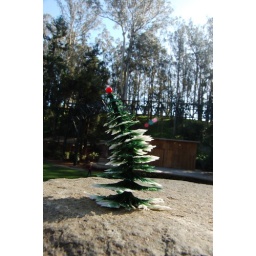
someone brought this tiny plastic christmas tree &amp;amp; left it on a rock in stern grove.